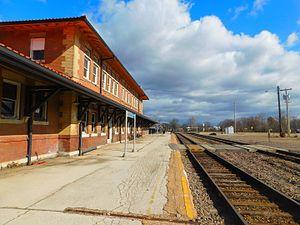
La gare de Poplar Bluff (Missouri) est une gare ferroviaire des États-Unis, située sur le territoire de Poplar Bluff dans l'État du Missouri.